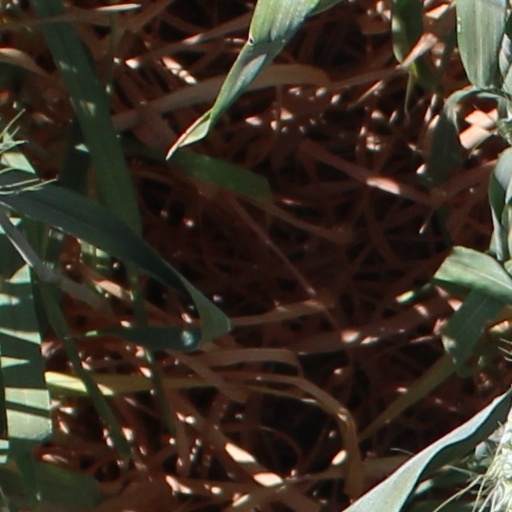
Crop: wheat